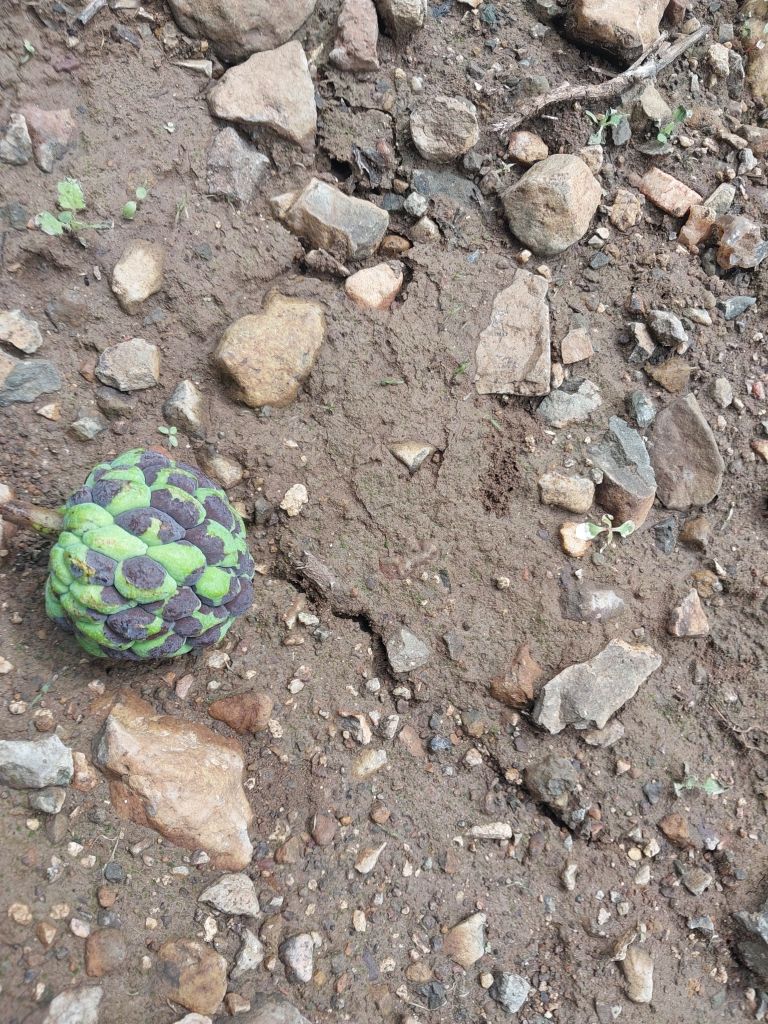
Disease label: Diplodia Rot